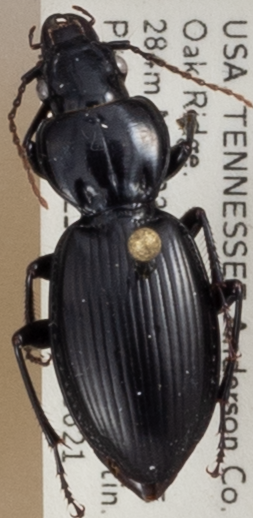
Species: Cyclotrachelus fucatus
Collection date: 2018-06-21
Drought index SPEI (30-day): -0.528
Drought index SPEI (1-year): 0.26
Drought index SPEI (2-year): -0.418